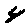
Label: 4